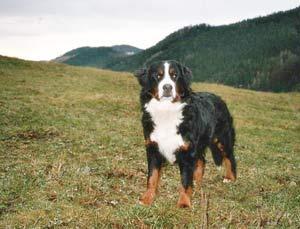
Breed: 221-n000055-EntleBucher